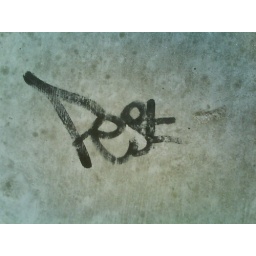
under bridge on magor road